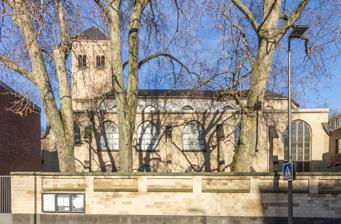
Building: St Peter's Church (Cologne)
Country: Germany
Year built: 1525
Church in Cologne Church in North Rhine-Westphalia, Germany St Peter's Church, Cologne Jesuit Church of Saint Peter, Cologne Kirche der Jesuiten Sankt Peter, Köln Location Altstadt-Süd, Cologne , North Rhine-Westphalia Country Germany Denomination Roman Catholic Religious institute Society of Jesus Website www .sankt-peter-koeln .de History Status Parish church , Collegiate church Dedication Peter the Apostle Architecture Functional status active Heritage designation Kulturdenkmal Architectural type Basilica , Double chapel Style Gothic Years built 1513–1525, rebuilt 1950–1961 Groundbreaking 1513 Completed 1525 Demolished 29 June 1943 Specifications Number of floors 2 Number of towers 1 Bells 7 50°57′20″N 6°55′01″E / 50.95555°N 6.91689°E / 50.95555; 6.91689 St Peter's Church (Sankt Peter) is a Roman Catholic church in Cologne , run by the Jesuits . The painter Rubens was baptised in the church and his father was later buried there.  Rubens' Crucifixion of St Peter is on display in the church. It was commissioned in 1638 by the Cologne art collector and businessman Eberhard Jabach and was hung in the church in 1642 after Rubens'death. The building also houses the 'Kunst-Station Sankt Peter', a centre for contemporary art, music, and literature. History St. Peter and St. Cäcilien in 1665 The church was constructed in the Gothic style between 1513 and 1525 (500 years ago) ( 1525 ) on the remains of earlier Roman and Romanesque churches. It is the latest surviving Gothic church in the city. It is maintained and supported by the Förderverein Romanische Kirchen Köln The surviving Romanesque west tower dates to 1170. It and the nearby Cäcilienkirche are the city's only two surviving double-churches, which combined a parish church with a collegiate church or Stiftkirche . Destruction and restoration In the night bombing raid on 29 June 1943, known as the "Peter-und-Paul-Angriffs" (Peter and Paul attack), the church's parish was almost completely destroyed, with the church building itself leveled to its foundations and its pillars destroyed. Efforts were made to secure the more important pieces of church furniture such as the stained glass and altarpieces, but much of the opulent woodwork such as the altars, pulpits and 1907 organ in its 1820 case were lost to the fire. Rubens, The Crucifixion of St Peter Initial measures were put in place to make the site safe in 1950 and the rest of the restoration was almost complete by 1960, led by government architects Karl Band and Wilhelm Schorn . With few resources and a prevailing consensus to emphasize what had been lost, Band's restoration was "sensitive, but ultimately [left the interior] only as a fragment", producing an almost Protestant effect compared to its pre-war appearance. A redbrick nave contrasted with a raised bluestone chancel, while a new dark wood coffered ceiling was added – the city conservator Hiltrud Kier remarked that the ceiling's effect "was similar to a coffin lid". She also stated that the new vaulted ceilings between the clerestory windows were "like architectural tears" reminiscent of the lost vaulting. Only a few restored or reconstructed furnishings were placed in the building, including the medieval font and the wrought iron Baroque grille. In July 1960 the Jesuits took over the church and in September of that year one of them, Alois Schuh, was made the parish priest. A new, simple stone high-altar was later added and in 1961 the altarpieces by Cornelius Schut ( The Conversion of St Peter ) and Rubens returned to the church; and the surviving stained glass windows were reinstalled. The building was restored again between 1997 and 2000 to designs by Wiegmann & Trübenbach. Gallery Cornelis Schut , Conversion of Saint Paul (1644) Interior, 1895 Interior Interior See also List of Jesuit sites References